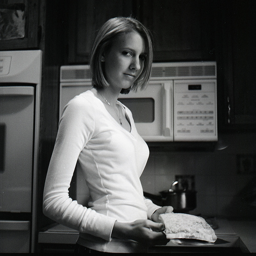
A black and white picture of a woman holding food
A woman standing in a kitchen by a microwave.
A woman is standing in the kitchen holding food.
A woman with short hair standing up in a kitchen in front of a microwave oven and holding a food item in her hands.
A woman getting ready to prepare food in a microwave oven.